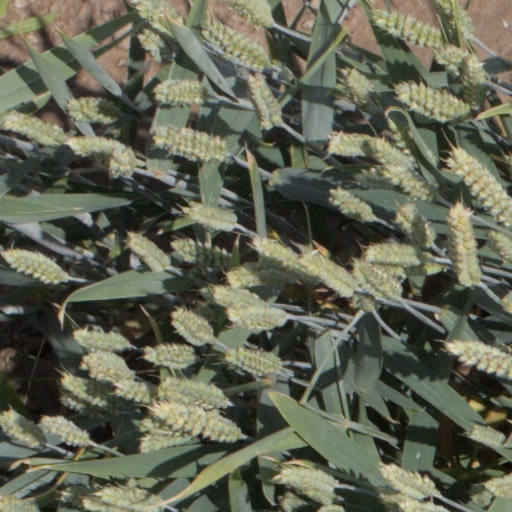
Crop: wheat